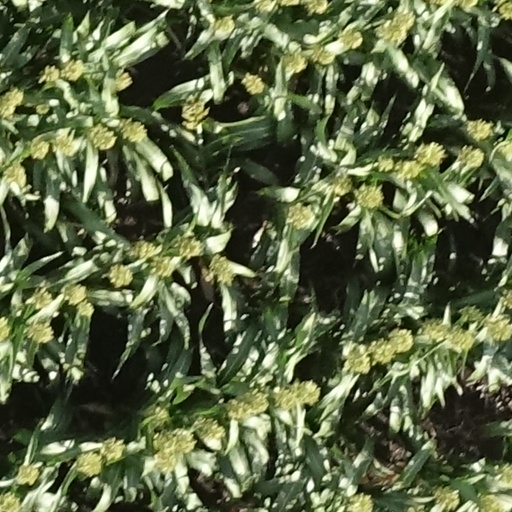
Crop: sorghum